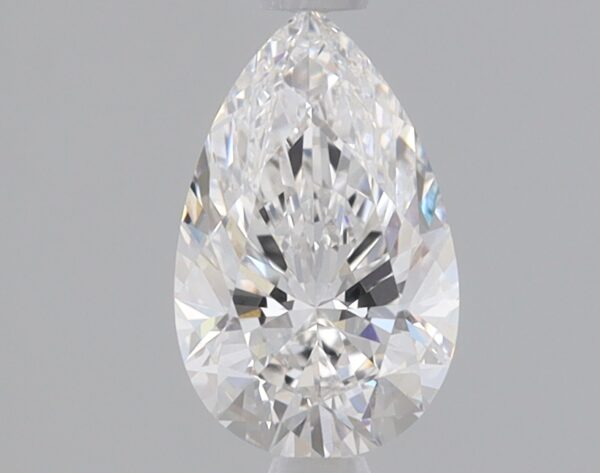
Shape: pear
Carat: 0.91
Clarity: VVS2
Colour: E
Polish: VG
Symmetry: EX
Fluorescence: NONE
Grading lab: IGI
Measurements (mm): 8.52 x 5.33 x 3.4